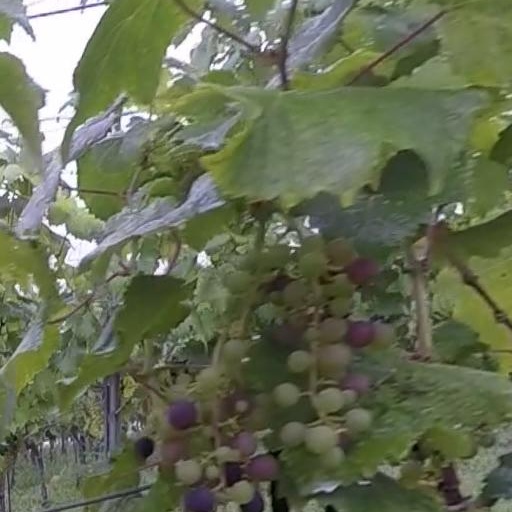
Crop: grape